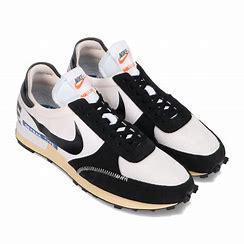
Brand: Nike
Model: Dbreak Type